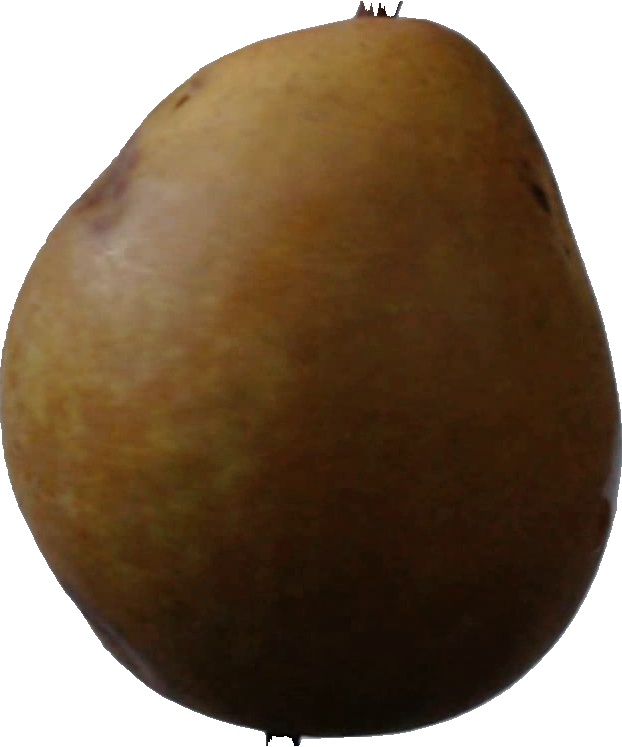
Label: pear_3